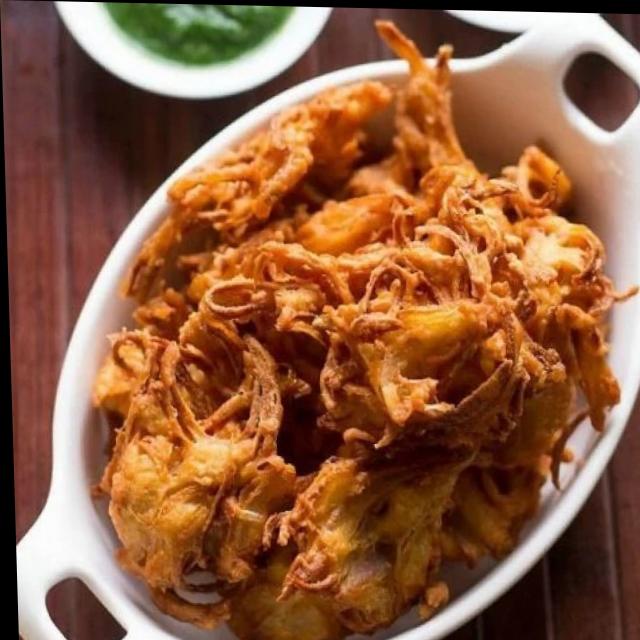
Dish: pakode